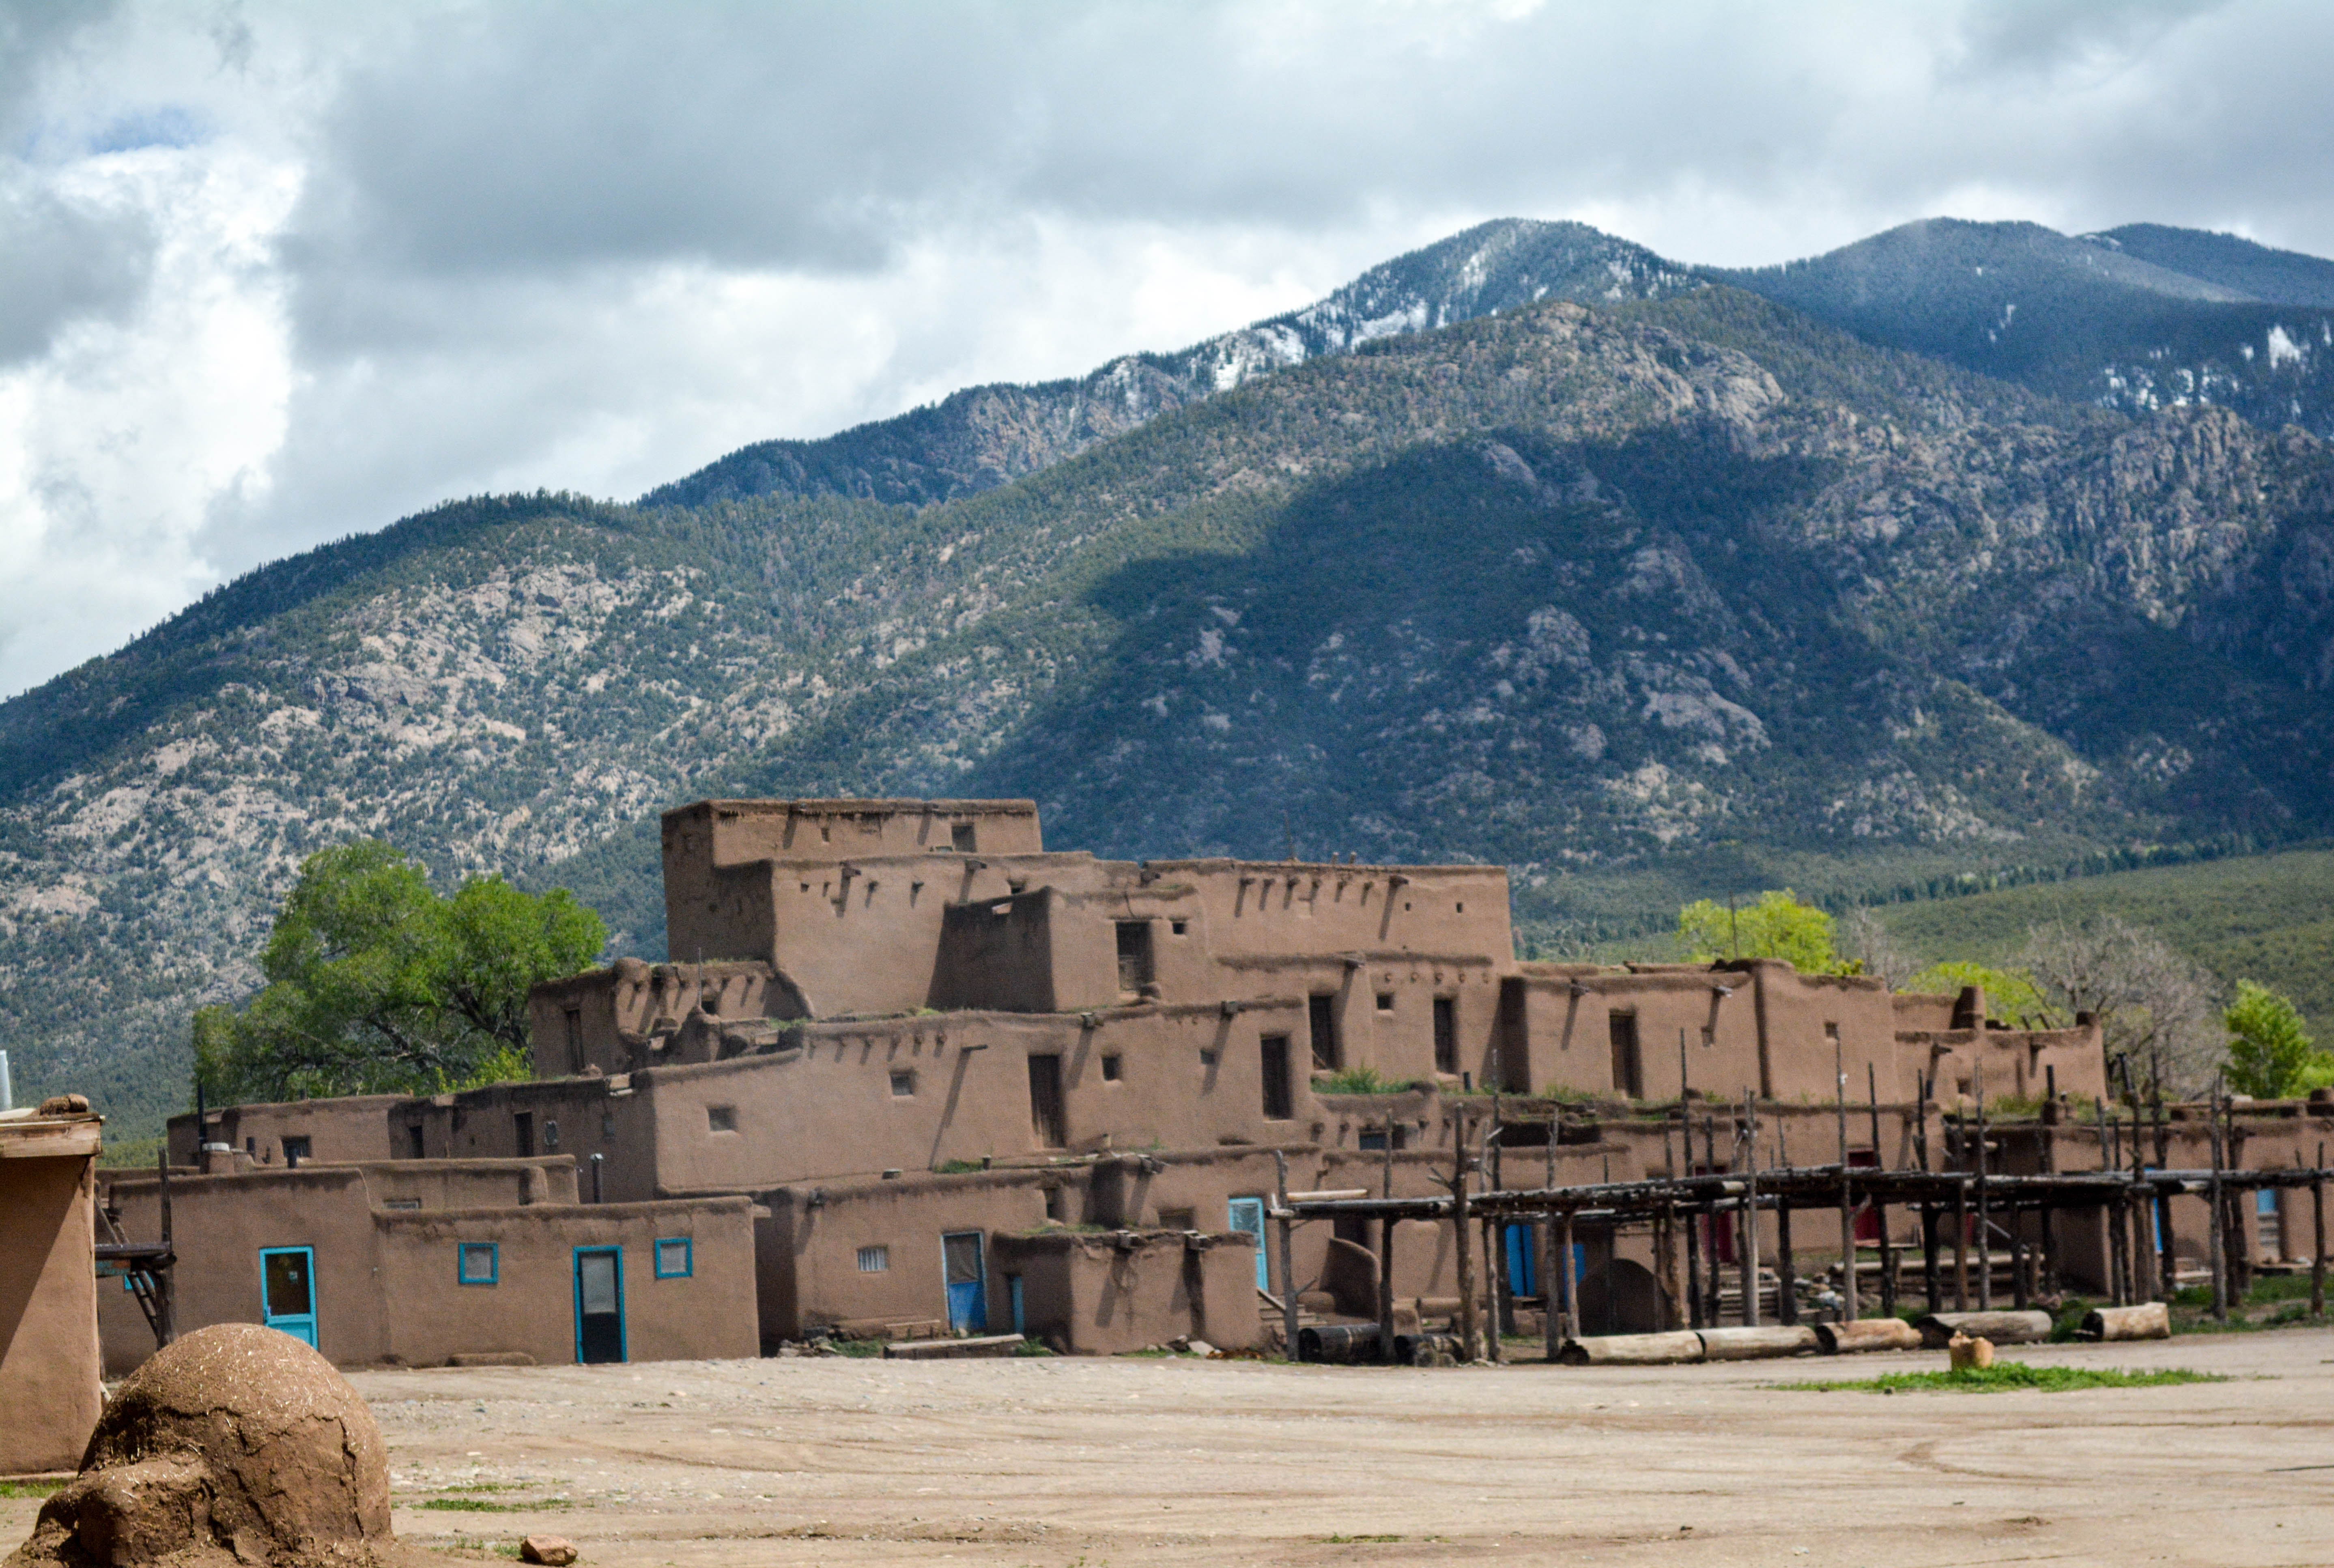
landscape, mountain, town, valley, mountain range, vacation, village, santafe, truchas, northernnewmexico, pueblosantafe, rural area, landform, geographical feature, mountainous landforms